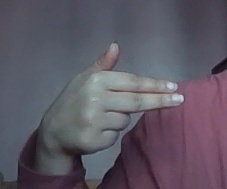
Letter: ghain